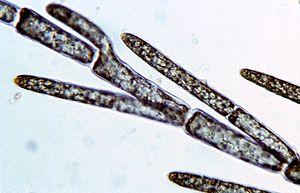
Cladophora est un genre d'algues vertes de la famille des Cladophoraceae, appelées communément « cladophores ». C'est une espèce parfois envahissante mais que de nombreux invertébrés et quelques vertébrés peuvent exploiter.